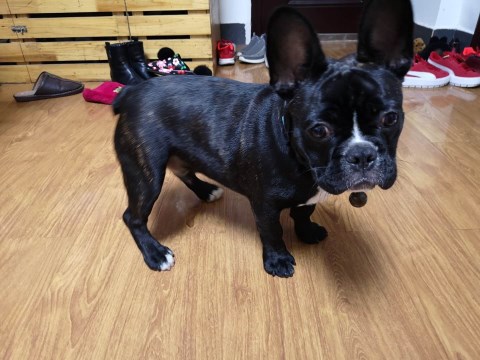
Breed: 1121-n000002-French_bulldog